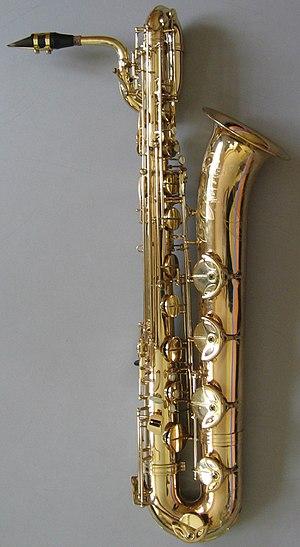
Le saxophone baryton est un instrument de musique à vent, de la catégorie des bois, parmi les tessitures les plus graves de la famille des saxophones.
Henri Selmer Paris est un fabricant français d'instruments à vent et de becs, dont l'usine est située à Mantes-la-Ville.
Le département des Yvelines est une terre de tradition culturelle et littéraire. Dans les Yvelines, ce sont près de 800 associations, bénévoles, professionnels et collectivités territoriales qui œuvrent ensemble pour le développement culturel.